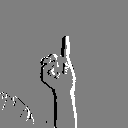
ASL letter: i